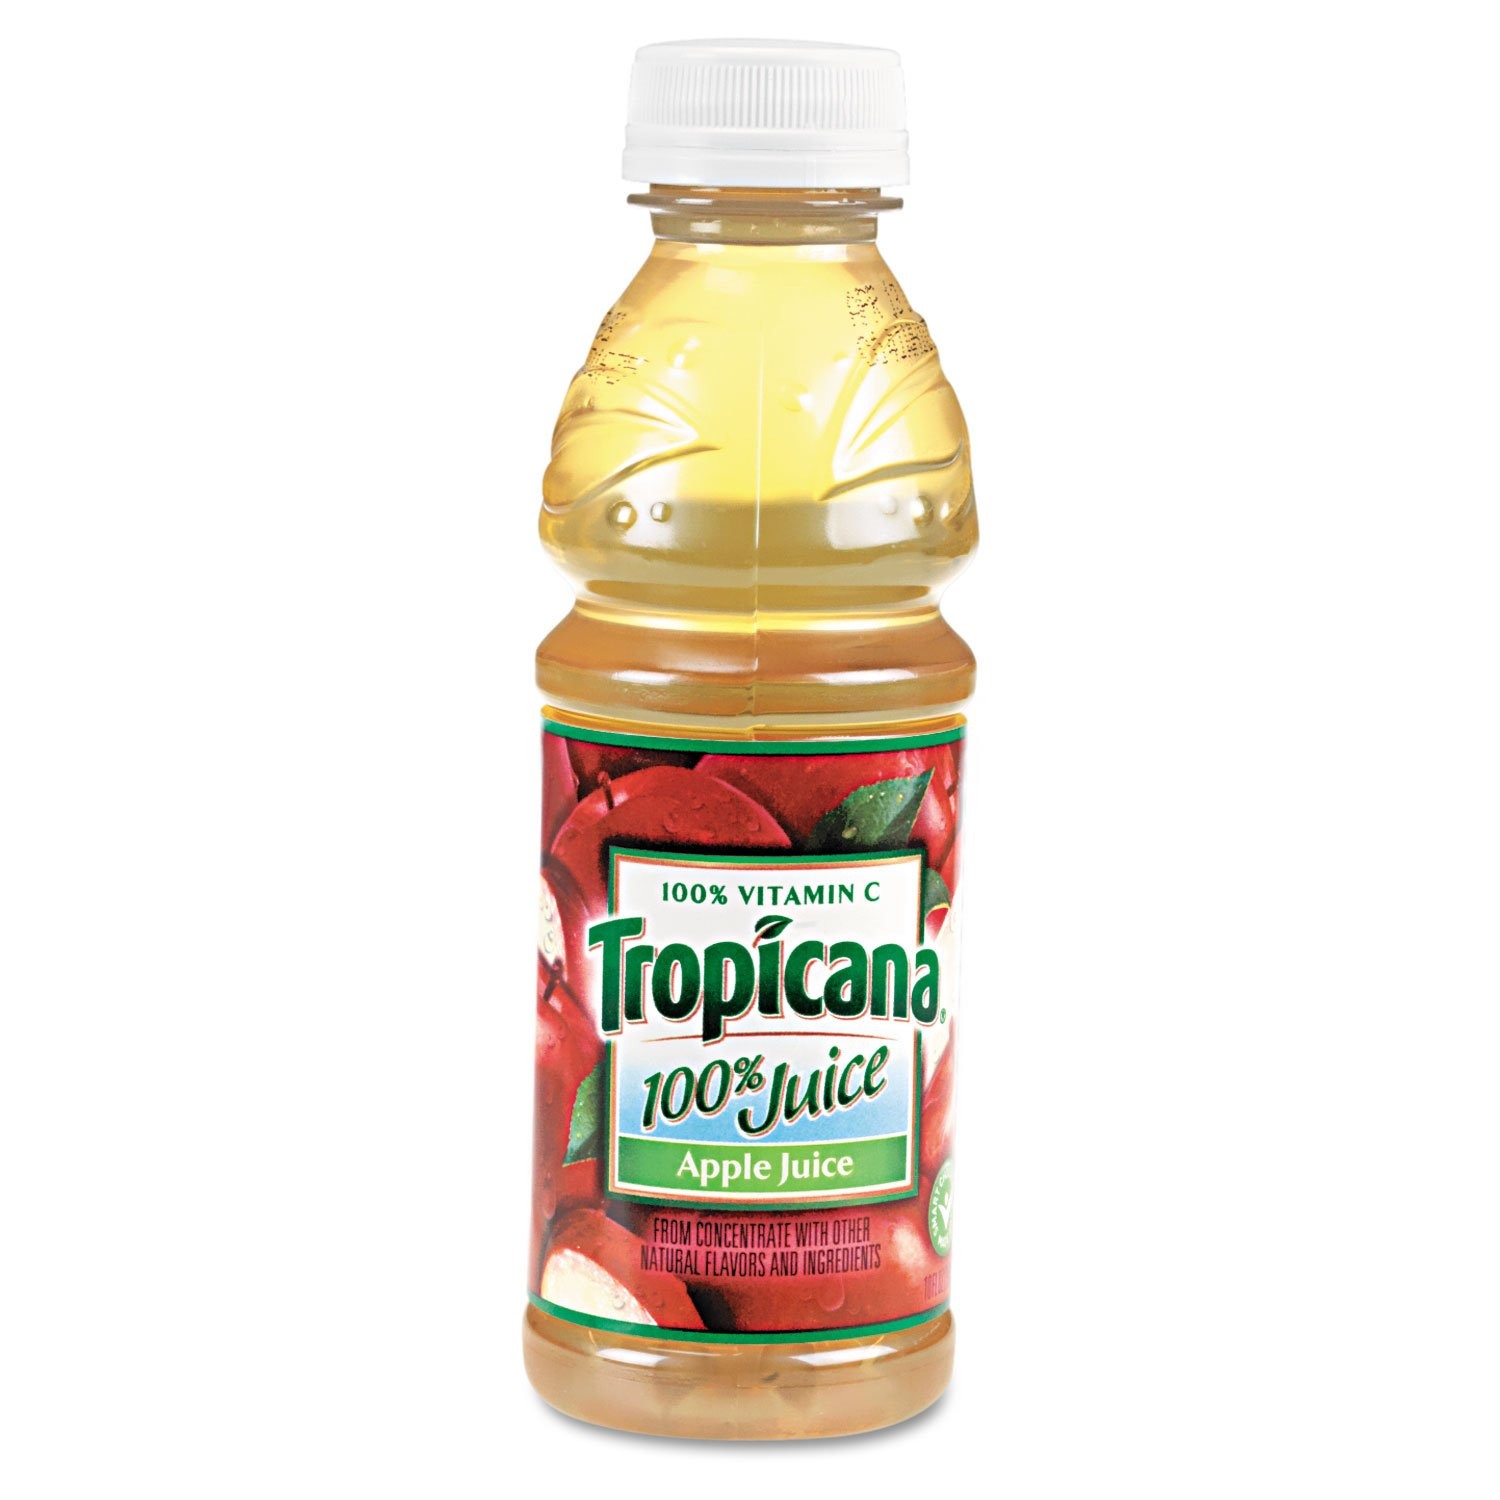
Item Name: Tropicana 57178 100% Juice, Apple, 10oz Bottle, 24/Carton (packaging may vary)
Bullet Point: Tropicana 57178 100% Juice, Apple, 10oz Bottle, 24/Carton
Value: 240.0
Unit: Fl Oz

Price: 32.99